Interstate 90 in South Dakota

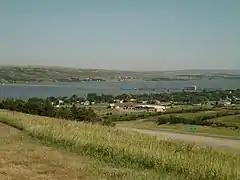
The Lake Francis Case portion of the Missouri River viewed from a rest stop just south of Chamberlain; the pre-Interstate Chamberlain Bridge is in the center

From there, the route passes mostly east–west through Jackson and Jones counties. There are short concurrencies with SD 73 (from the west entering Kadoka) and SD 63 in Jackson County. I-90 crosses the Central–Mountain timezone boundary on the west edge of Jones County between milemarkers 174 and 175. Then, at Murdo, a concurrency begins with US 83 at exit 192 and continues to exit 212. It is in Lyman County, at exit 212 in Vivian, that the highway provides its closest link to the capital of Pierre, along US 83, some north. The road crosses the Missouri River at Lake Francis Case, between the towns of Oacoma and Chamberlain, also crossing into Brule County. I-90 Business (I-90 Bus.) runs from exit 260 at Oacoma to downtown Chamberlain across the Missouri River on the nearby Chamberlain Bridge and returns to I-90 at exit 265. Beginning there is a short concurrency with SD 50 heading to Pukwana, and also in Brule County is another short concurrency with SD 45 starting at Kimball.